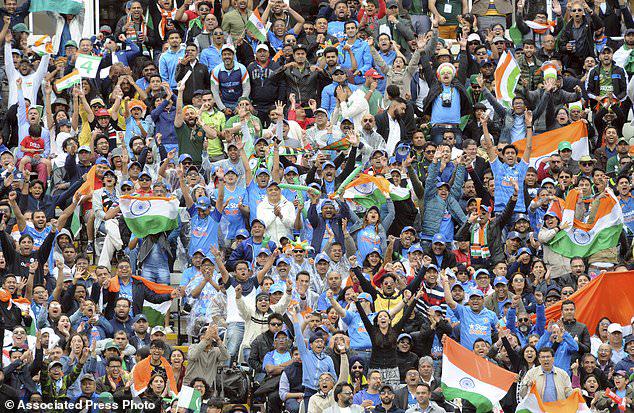
cricket fans celebrate after their captain scored runs during the match .
Relation: Action, Story